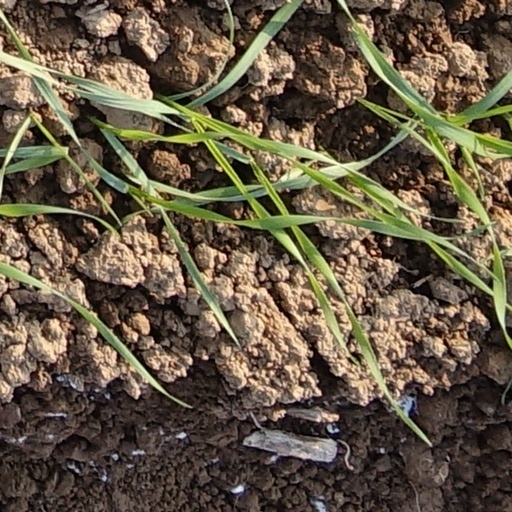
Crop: wheat